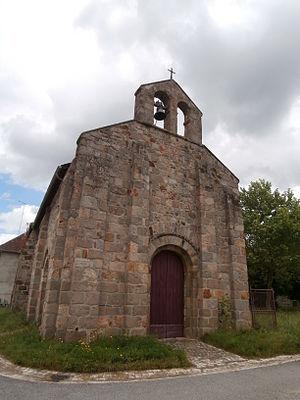
Eglise du XIIe siècle
Cet article recense les monuments historiques de la Creuse, en France.
L'église Saint-Martin est une église catholique située à Chambonchard, en France.
Chambonchard est une commune française située dans le département de la Creuse en région Nouvelle-Aquitaine.